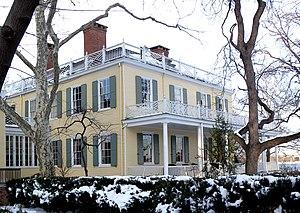
Gracie Mansion est la résidence officielle du maire de New York. Construite en 1799 dans un style fédéral pour Archibald Gracie, un marchand new-yorkais, elle est située dans le Carl Schurz Park, à Manhattan, à l'angle entre East End Avenue et la 88ᵉ Rue. Elle donne sur Hell Gate.